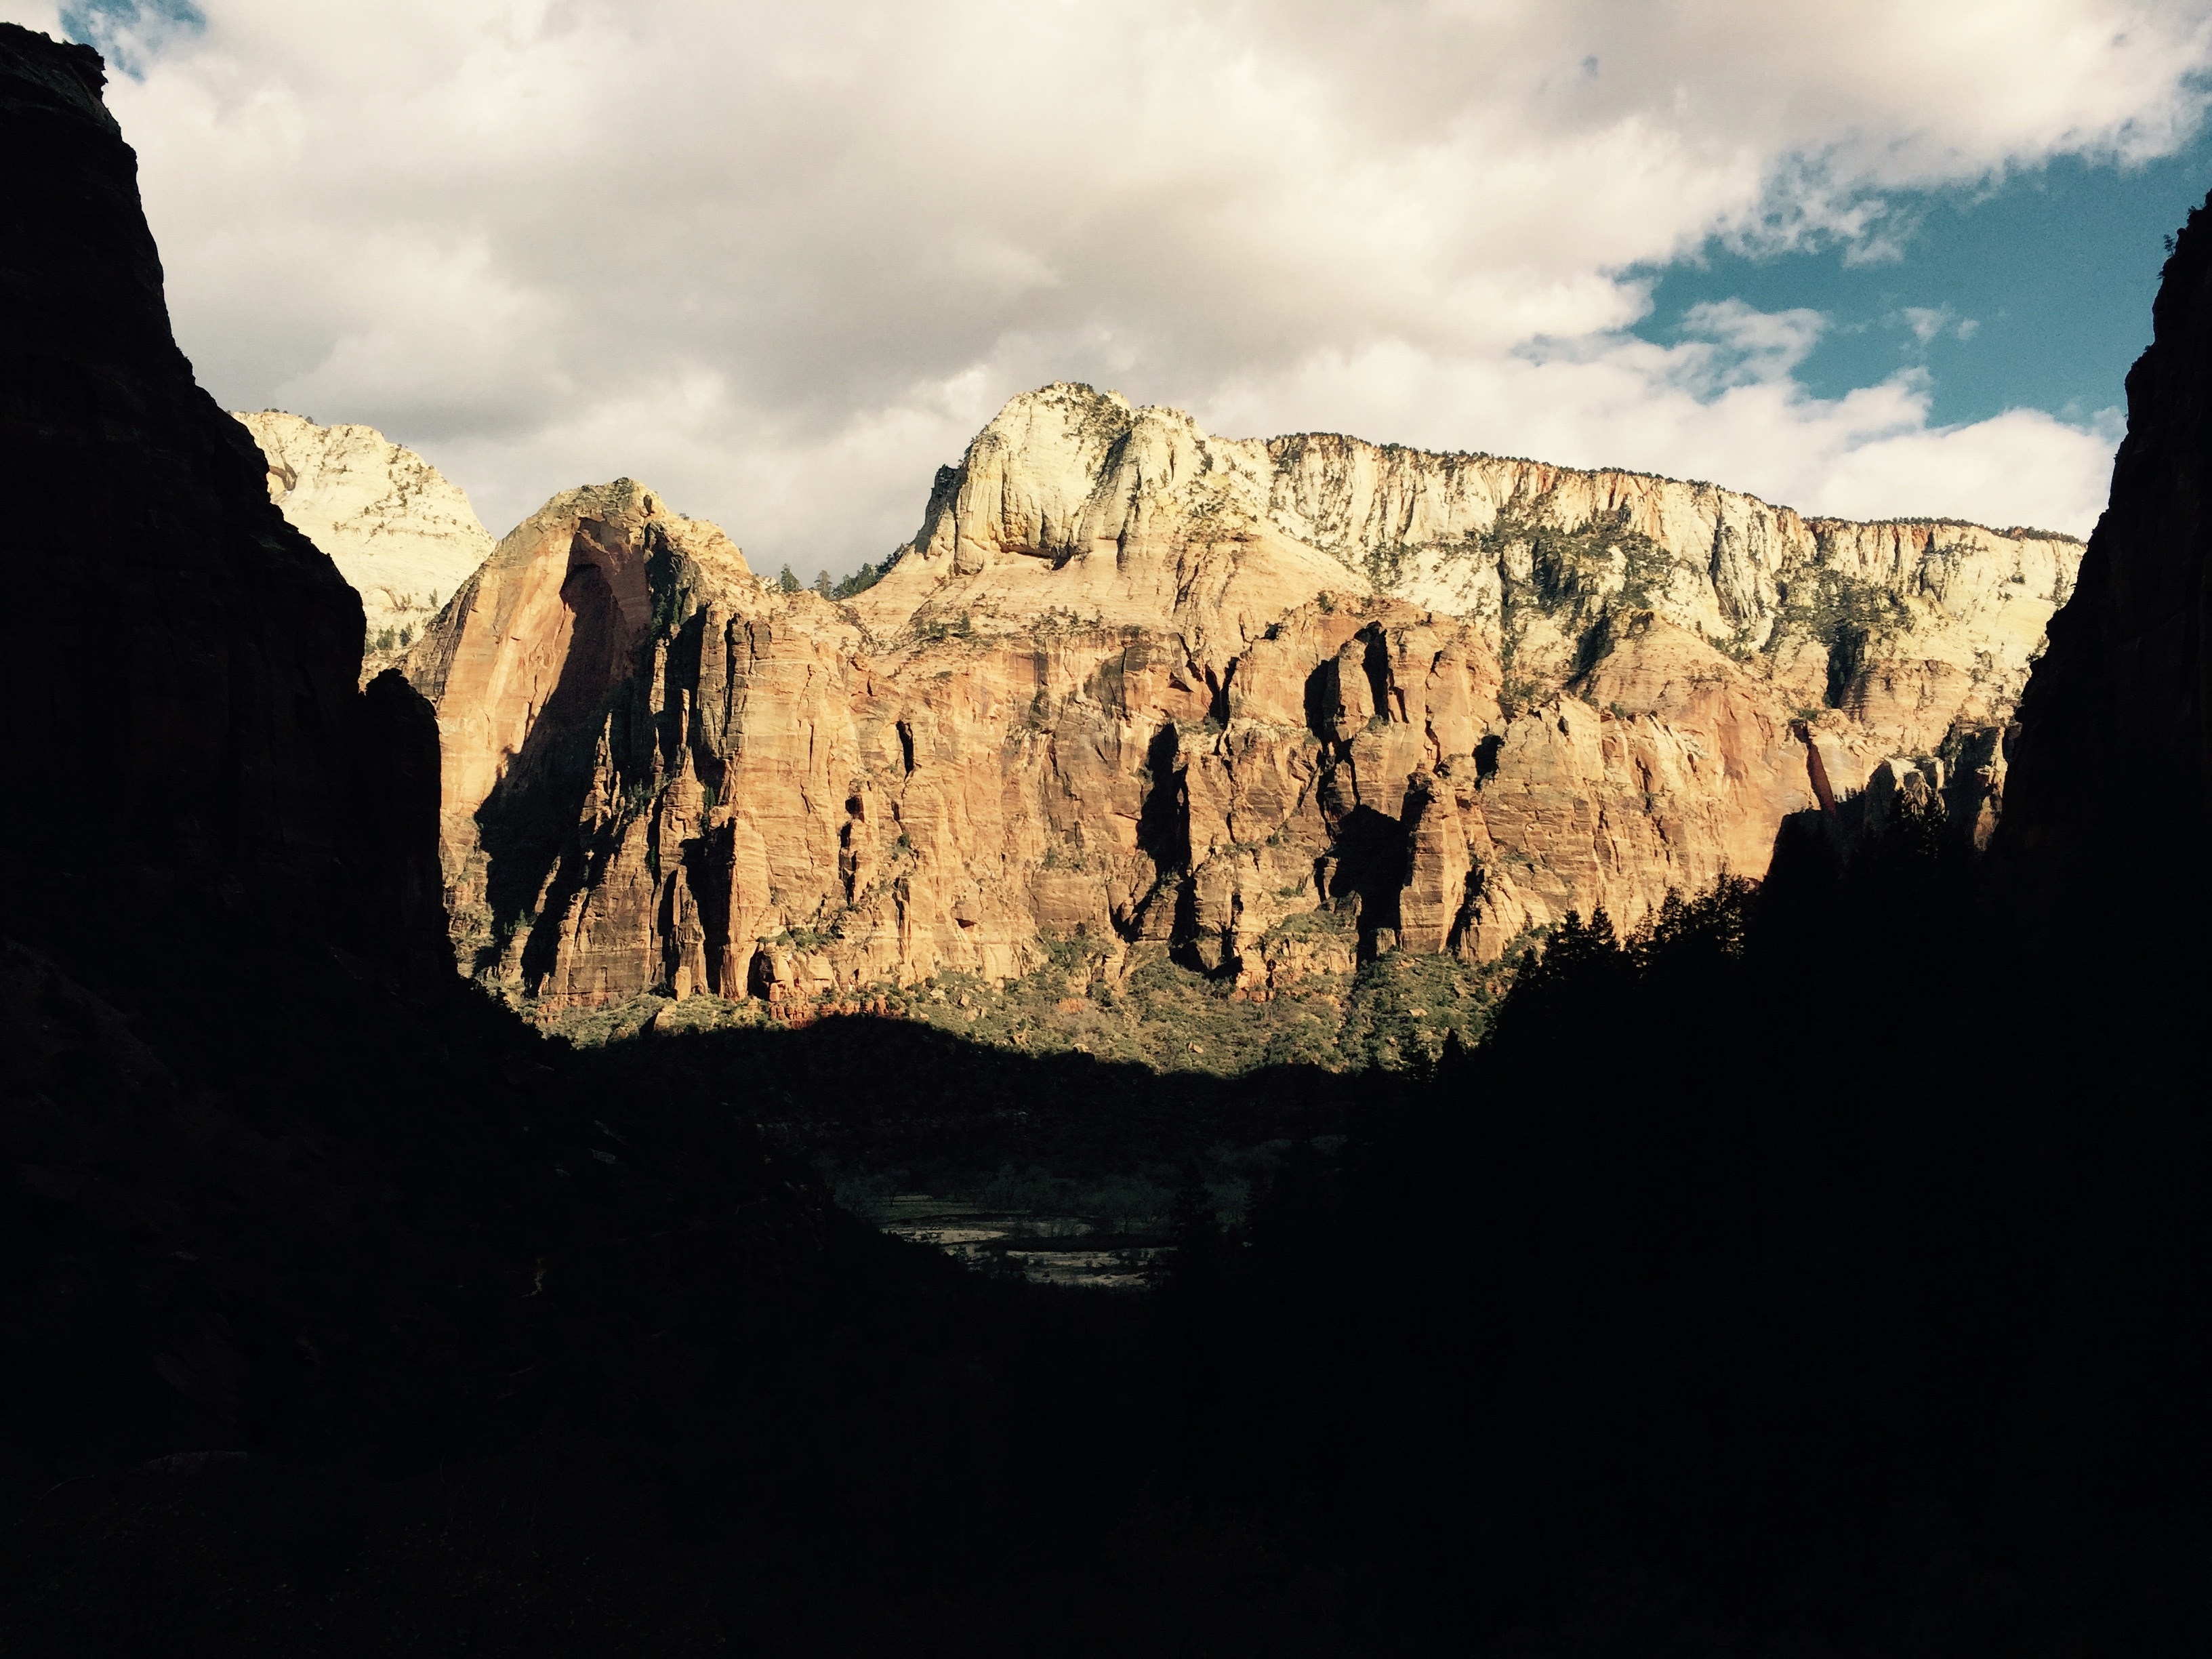
rock, mountain, hiking, formation, terrain, geology, utah, badlands, inspiring, zion, landform, geographical feature